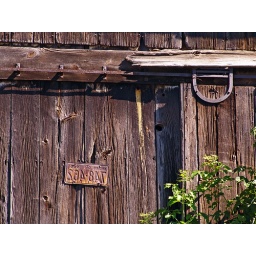
Just a barn door I espied while driving around Port Colborne Ontario.